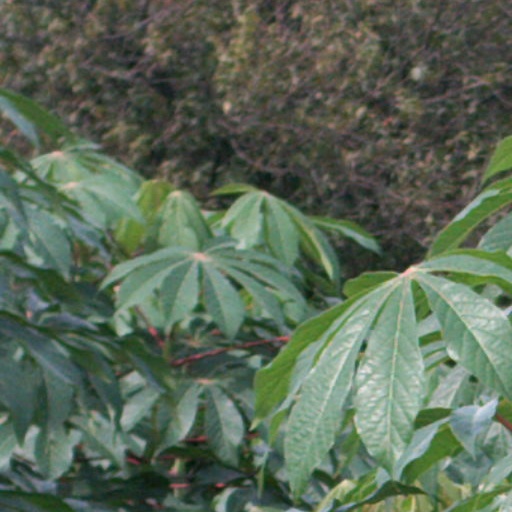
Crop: cassava